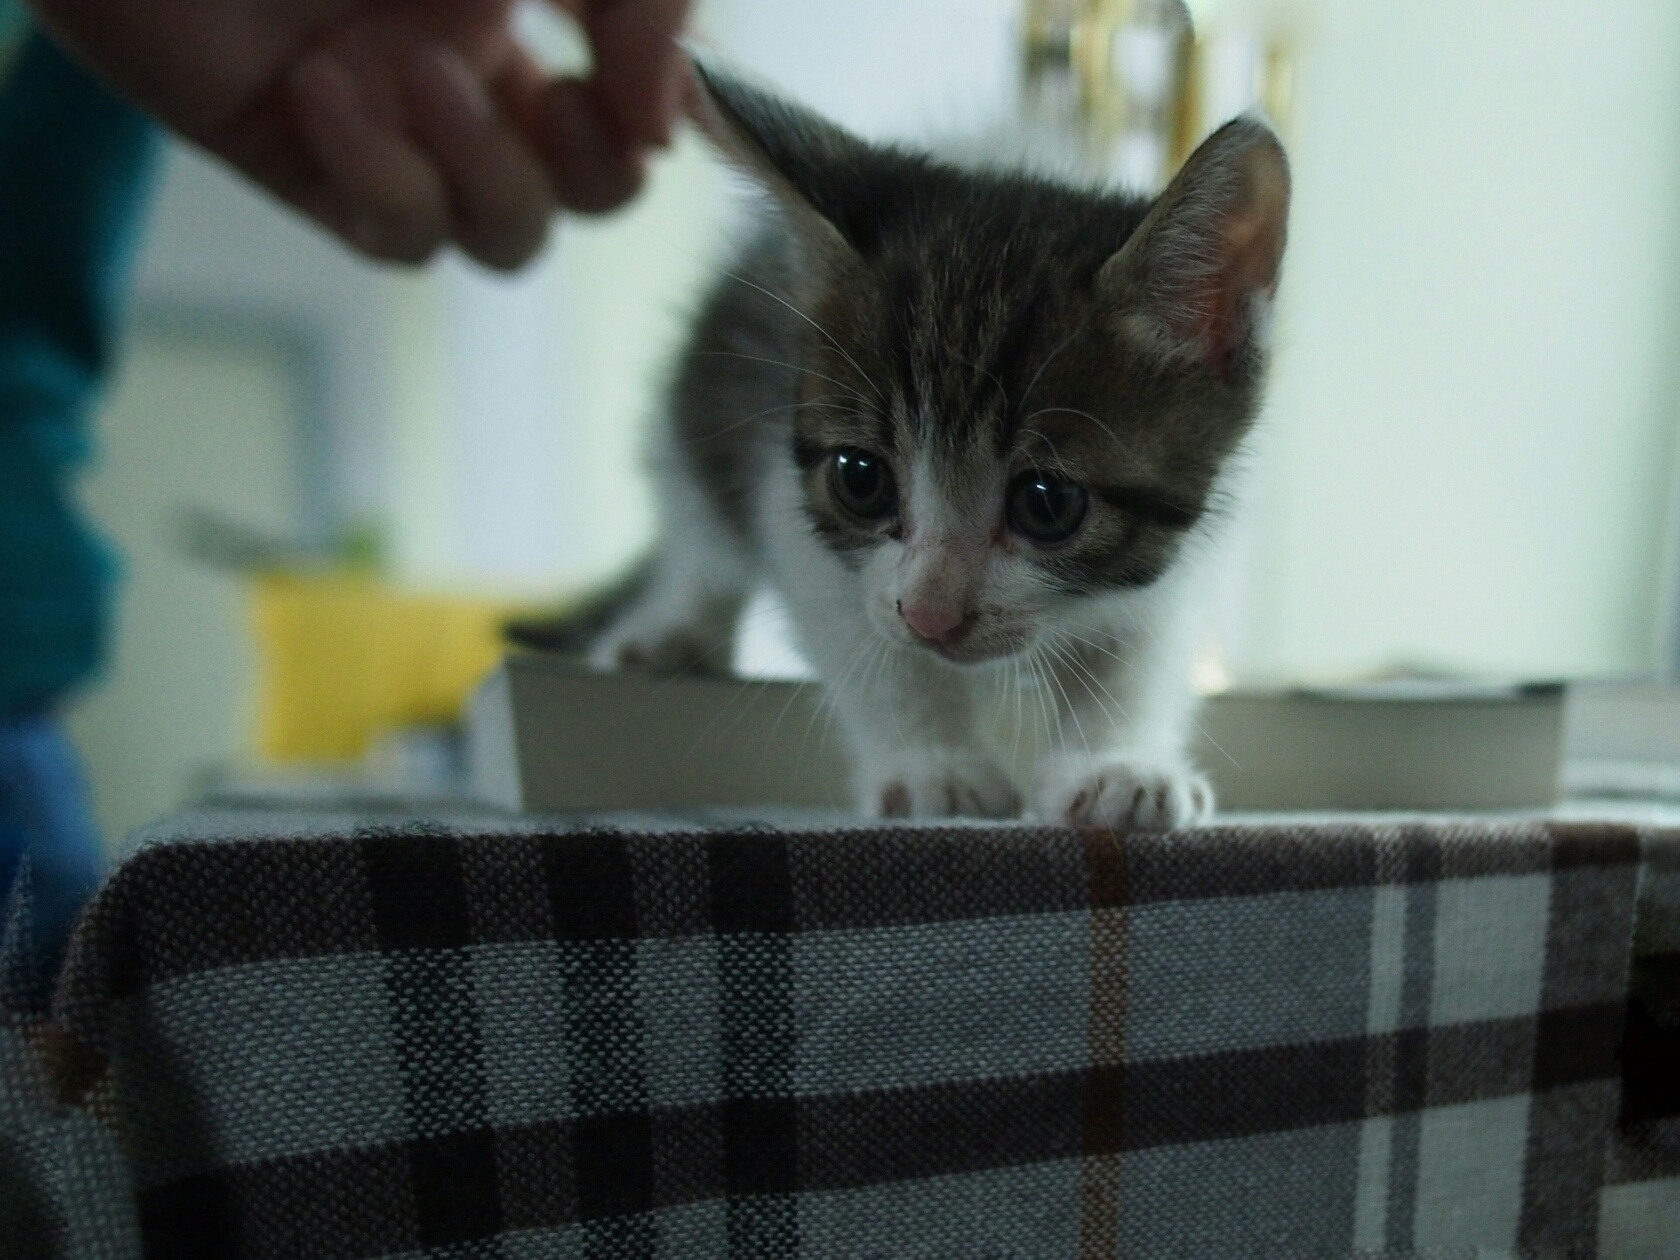
kitten, cat, mammal, black, whiskers, vertebrate, small to medium sized cats, cat like mammal